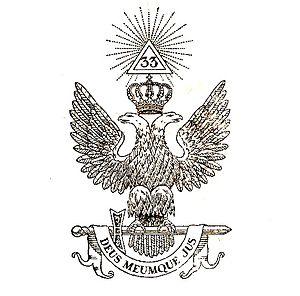
L'Aigle à deux têtes, emblème des hauts grades maçonniques du Rite écossais ancien et accepté.
L’aigle à deux têtes ou aigle bicéphale est un symbole qu'on retrouve en héraldique et en vexillologie, les premières représentations d'aigle à deux têtes sont présentes en Asie Mineure chez les Hittites.
Un animal national est un animal choisi par une communauté comme son emblème en raison de sa représentativité, soit parce qu'il est caractéristique du territoire considéré, soit encore pour la Nouvelle Zélande le kiwi. Certains pays ont plusieurs animaux nationaux.